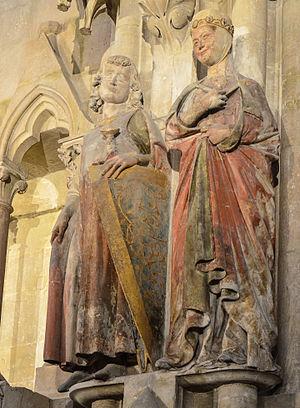
Reglindis appelée également Regelinda ou Regelindis, née vers 989 et morte le 21 mars 1014, est une princesse polonaise, membre de la dynastie Piast. Par son mariage avec Hermann Iᵉʳ, elle fut margravine de Misnie de 1009 jusqu'à sa mort.